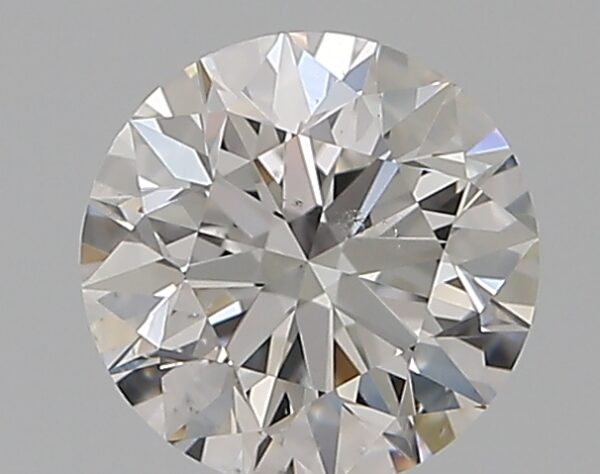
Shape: round
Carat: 0.72
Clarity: SI1
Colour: F
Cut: EX
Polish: EX
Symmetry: EX
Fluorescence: N
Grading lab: GIA
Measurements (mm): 5.68 x 5.72 x 3.59